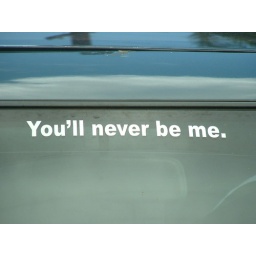
Hilarious windscreen transfer on a truck in Molokai's seven building urban centre, Kaunakakai